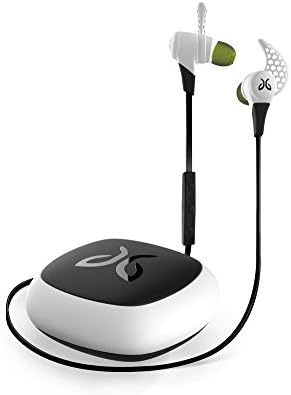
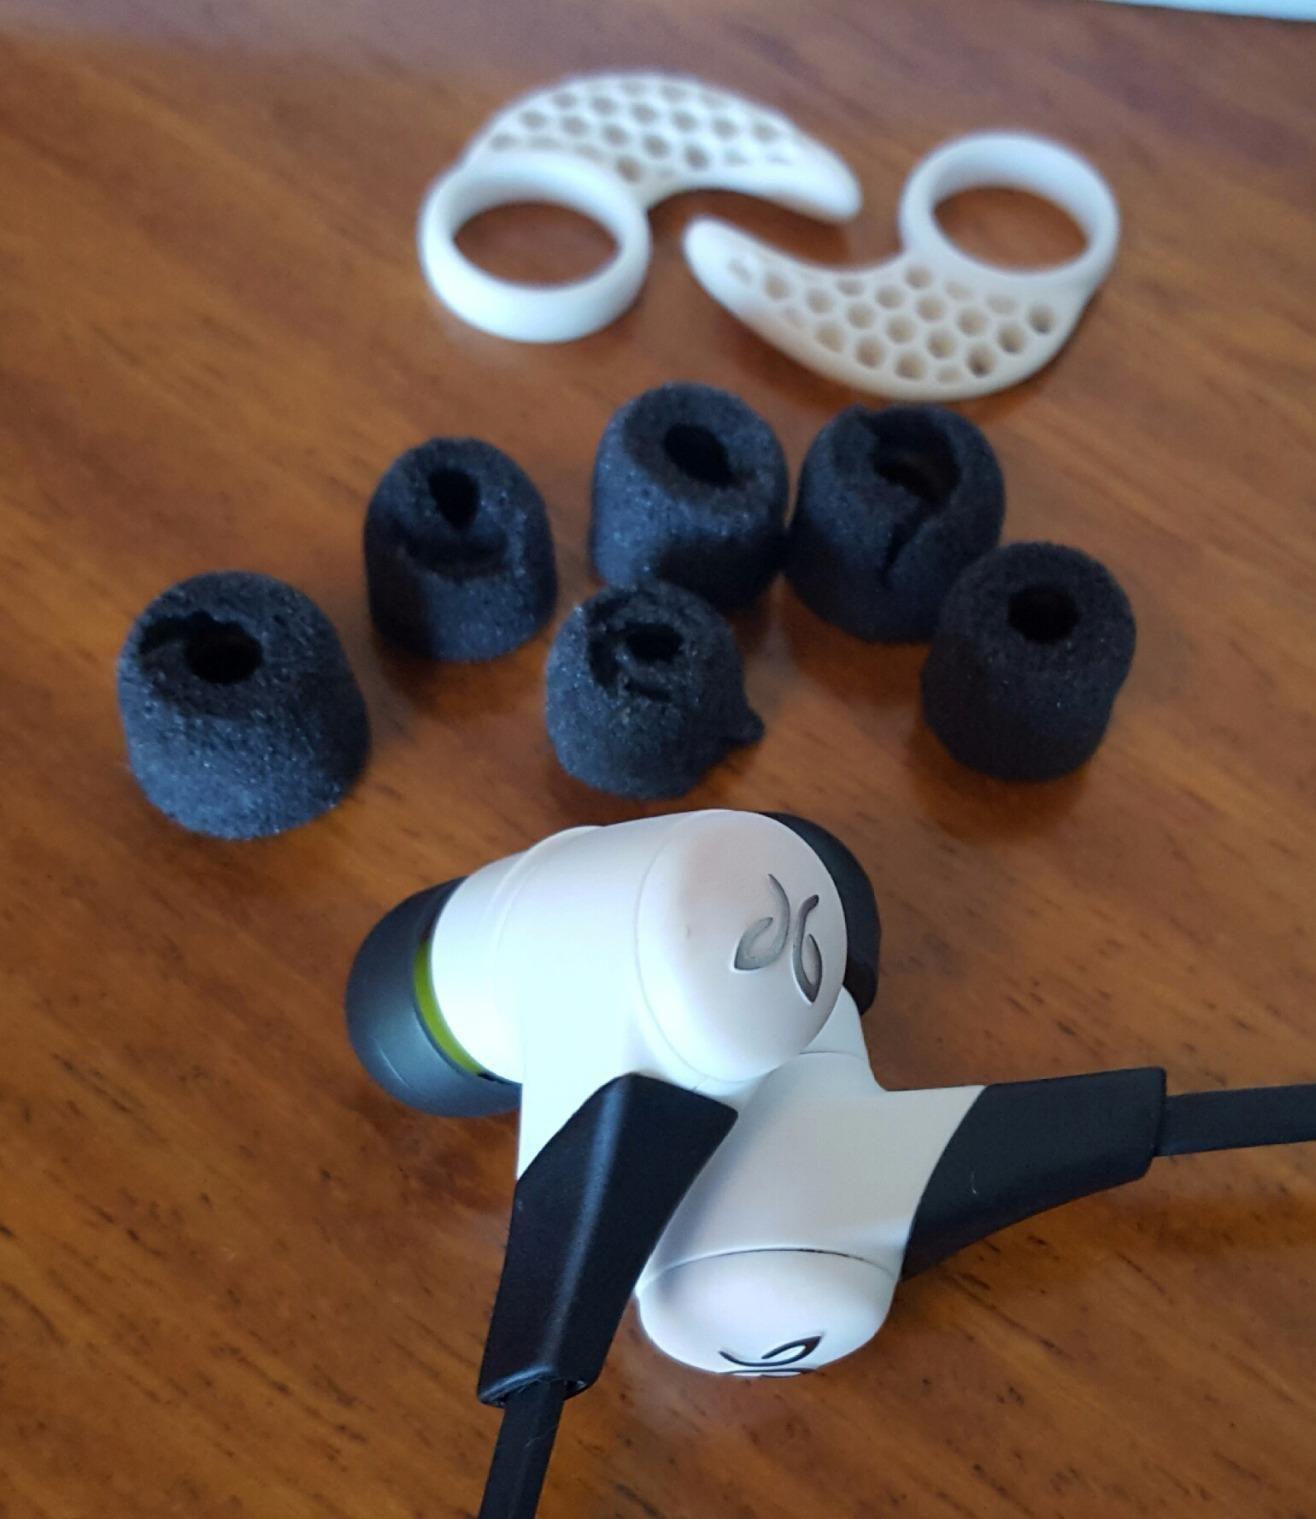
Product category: headphones
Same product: yes